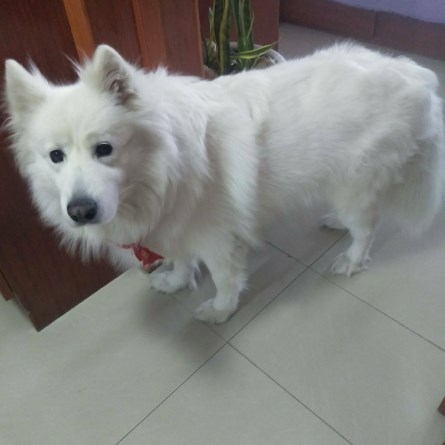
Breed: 2192-n000088-Samoyed